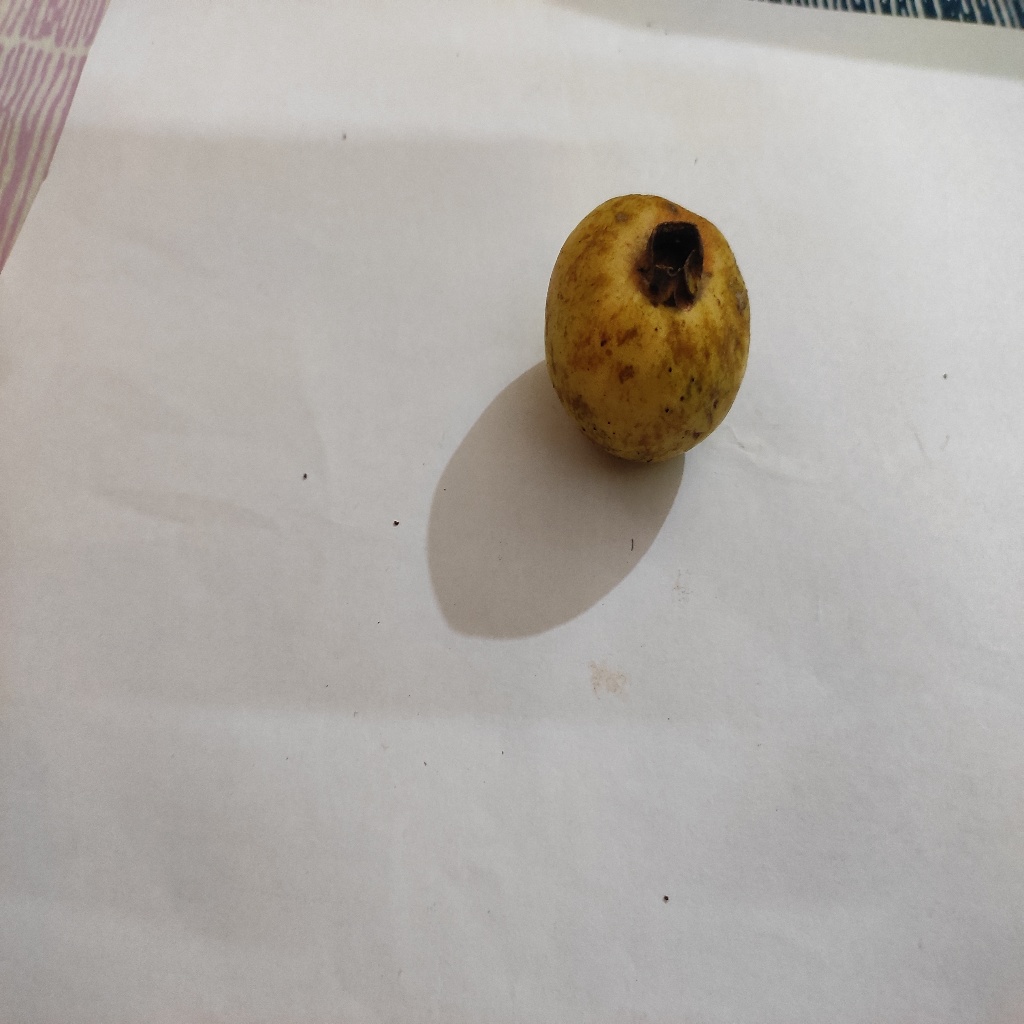
Crop: guava
Quality class: Class_B